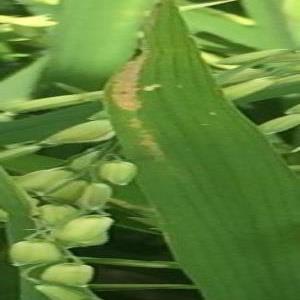
Disease: Bacterialblight